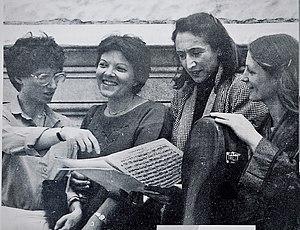
Le quatuor Élyséen est un quatuor avec piano fondé en 1967.